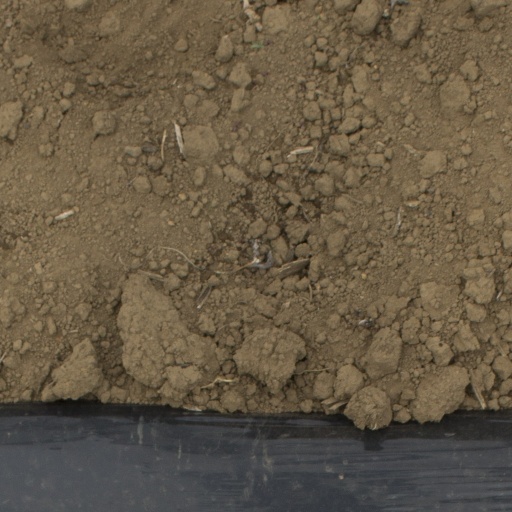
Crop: Jerusalem artichoke